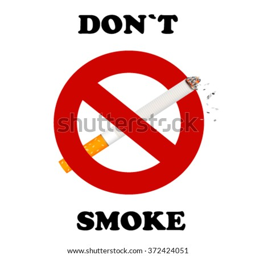
no smoking sign on white background